The Skyfire Puzzle

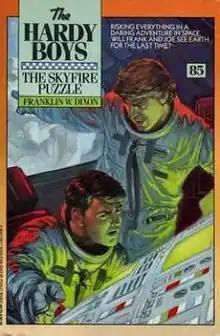

The Skyfire Puzzle is no. 85 in the Hardy Boys Mystery Stories, written by Franklin W. Dixon. It was published by Wanderer Books in 1985. As of 2018 this is the last Hardy Boys book to be published by Wanderer Books.